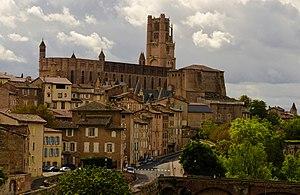
Michel Mouïsse est un évêque catholique français, né le 31 octobre 1939 à Mazamet.
Le diocèse d'Albi a été érigé dès le IIIᵉ siècle. Il a été élevé au rang d'archidiocèse le 3 octobre 1678. Depuis le concordat de 1817, le diocèse d'Albi a fusionné avec ceux de Castres et Lavaur, d'où sa dénomination complète actuelle diocèse d'Albi, Castres et Lavaur. Il compte à ce jour quatre doyennés et 21 paroisses érigées à la Pentecôte 2018 par Mgr Legrez et 509 clochers. L'archidiocèse d'Albi a été le siège de la province ecclésiastique regroupant les diocèse d'Albi, Cahors, Mende, Perpignan et Rodez jusqu'en 2002, date du découpage de la France en quinze provinces ecclésiastiques. Depuis cette date, il est rattaché à la province ecclésiastique de Toulouse. Il a toutefois conservé le titre d'archidiocèse mais n'est plus métropolitain ; de même, son évêque garde le titre d'archevêque, mais ne porte plus le pallium. Le dernier archevêque métropolitain d'Albi est Mᵍʳ Pierre-Marie Carré, actuel métropolitain de Montpellier.